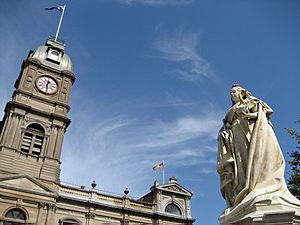
La Reine Victoria a été représentée ou référencée à plusieurs reprises.